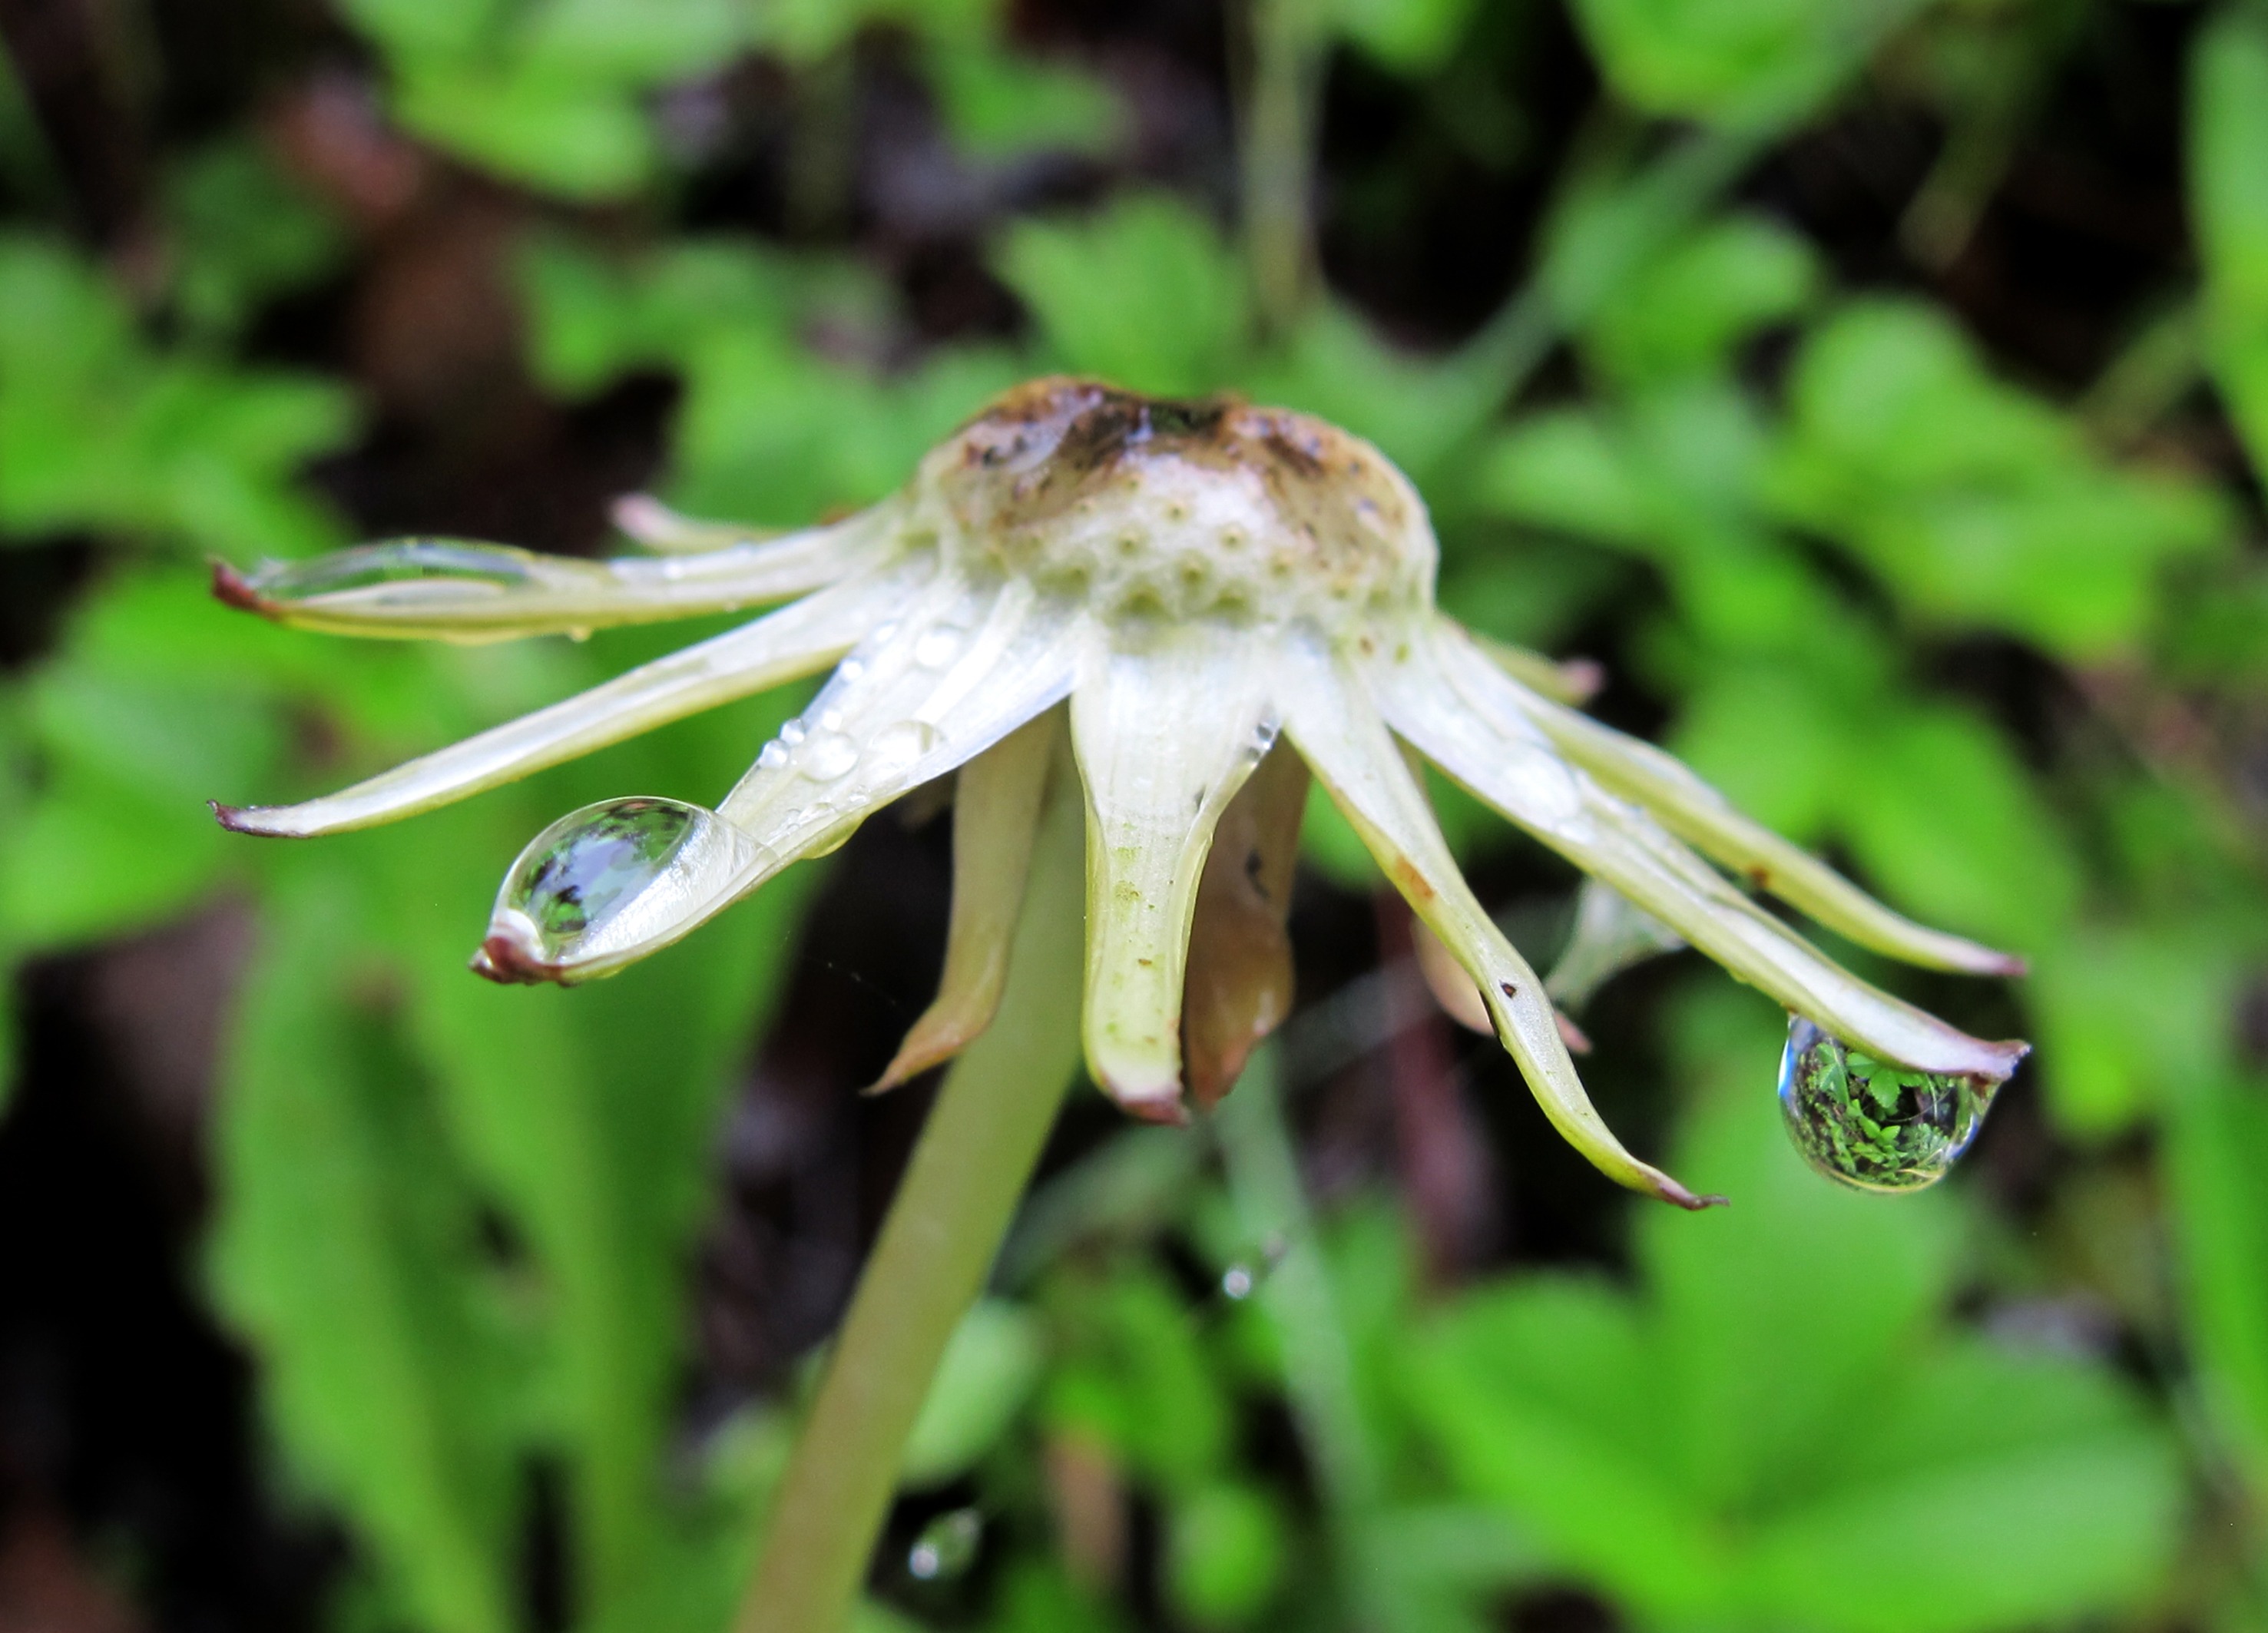
nature, grass, plant, dandelion, leaf, flower, green, botany, flora, fauna, wildflower, close up, shrub, faded, macro photography, flowering plant, rained out, land plant, spring rain